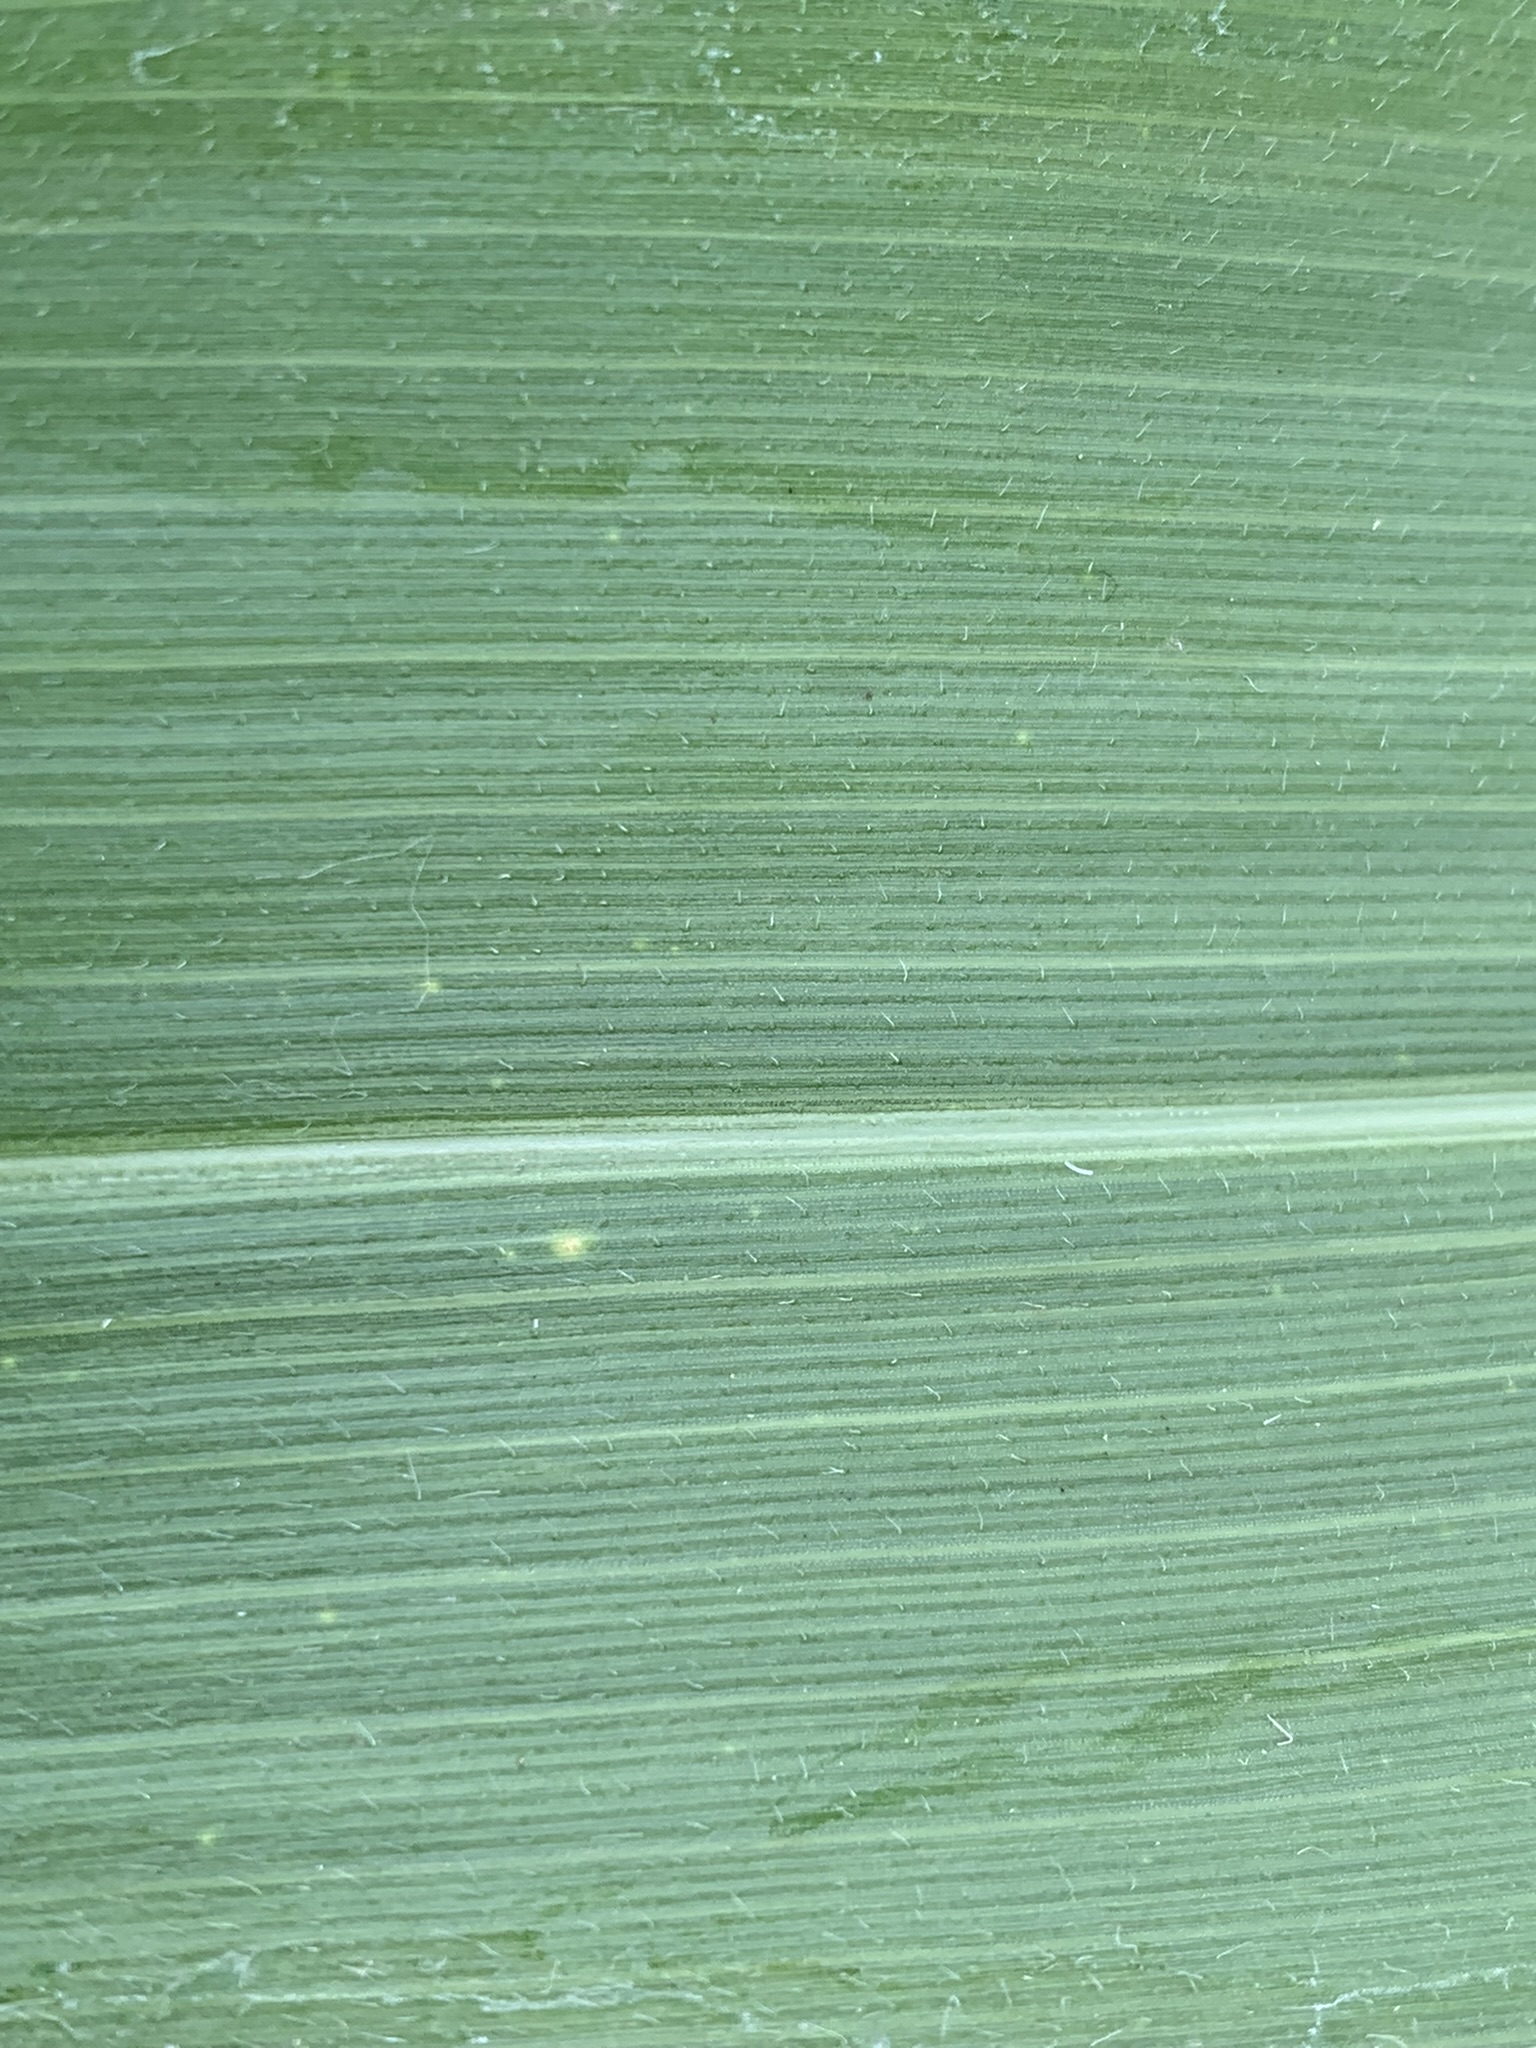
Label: Healthy